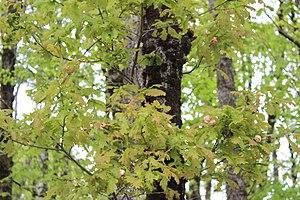
Galles Pommes de Chêne, sur un arbre au printemps (Haute-Vienne).
La pomme de chêne est une galle que portent fréquemment diverses espèces de chênes et qui par son volume et sa forme évoque celle d'une pomme, sans pourtant en avoir la consistance ni la densité. Son diamètre peut varier de deux à cinq centimètres, et sa couleur du brunâtre, jaunâtre, verdâtre, rosâtre au rougeâtre.